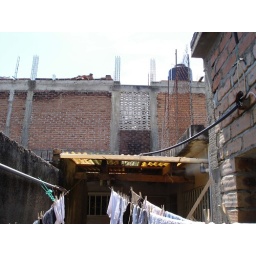
Looking up towards the roof and a building under construction next door.